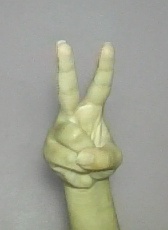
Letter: taa